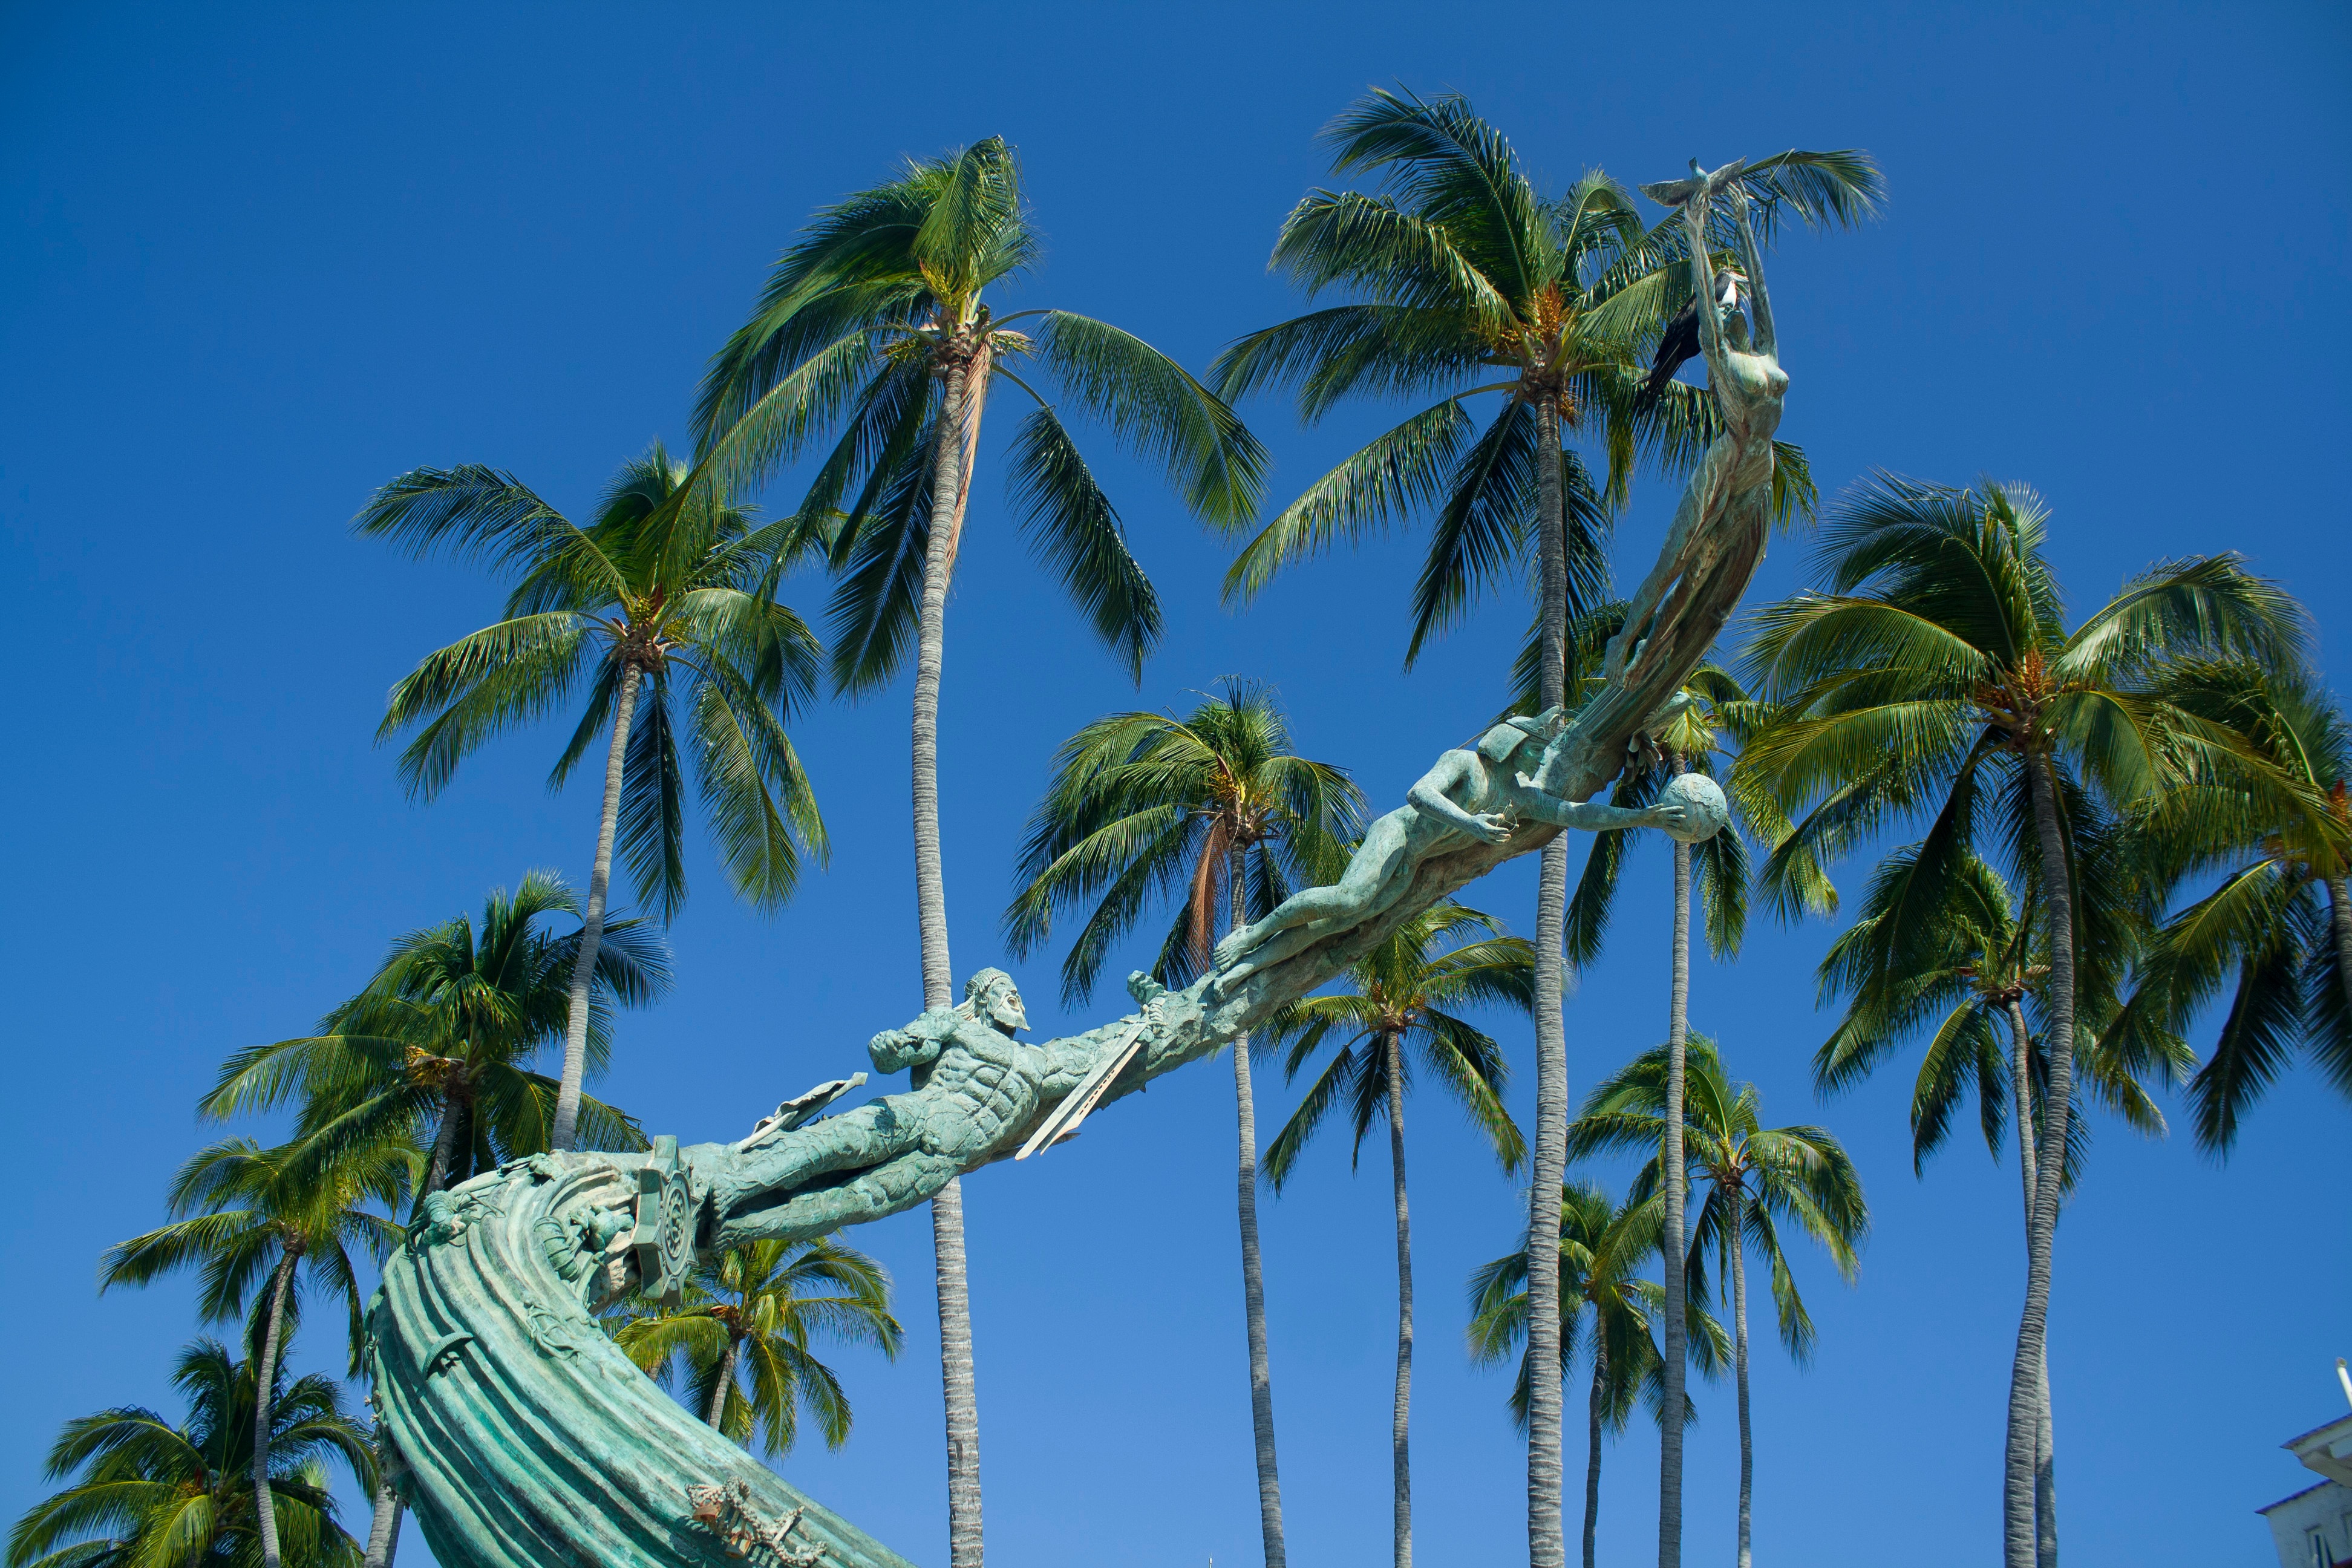
tree, branch, plant, leaf, flower, food, green, produce, botany, flora, tropics, flowering plant, woody plant, land plant, arecales, palm family